Wormy Hillock Henge

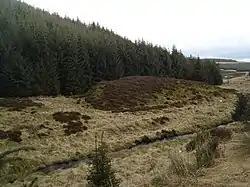
A picture of the mound; the henge lies in the left half of the photo

Wormy Hillock Henge, also known as The Dragon's Grave, is a small henge in Aberdeenshire, Scotland. It is a Scheduled Ancient Monument located in the Clashindarroch Forest. It is a low, circular bank in diameter which almost surrounds a wide platform in the centre. There is one gap in the bank at the southeast end of the henge.